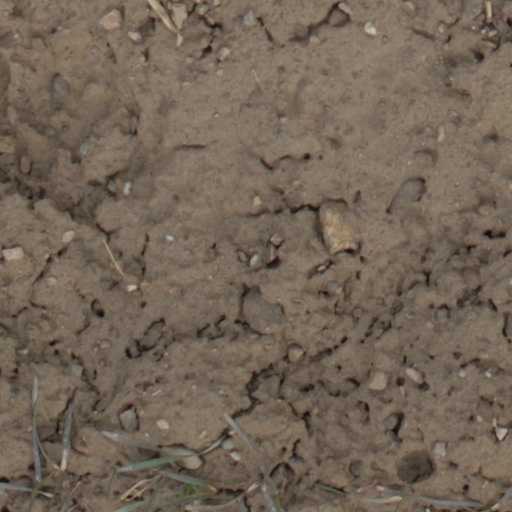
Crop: wheat